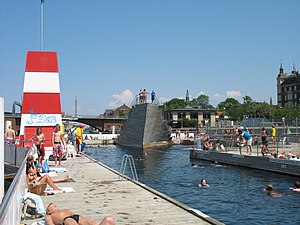
Københavns Havnebade
Havnebadet ved Islands Brygge
Københavns Havnebade er et system af badeanlæg i Københavns Havn. Der findes i øjeblikket tre havnebade, hvoraf det største ligger ved Islands Brygge og er en del af Havneparken. Herudover planlægges en række yderligere havnebade, herunderved Sluseholmen i Sydhavnen og i Svanemøllebugten. Havnebadene supplerer byens egentlige badestrande, såsom Amager Strandpark.